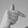
ASL letter: T